Wing Island

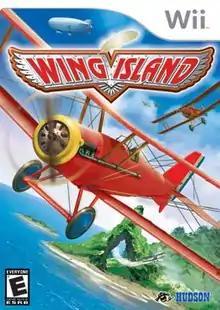
North American boxart for the Wii

is a flight simulator video game for the Wii. The game was developed by CAProduction and published in Japan by Hudson Soft, Konami in North America, and in Europe and Australia by Nintendo.